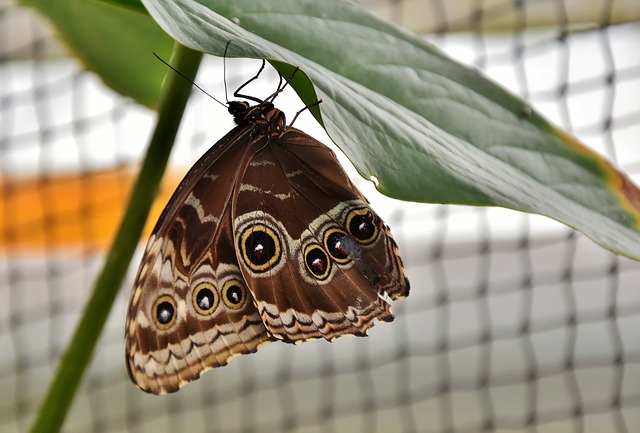
Label: farfalla